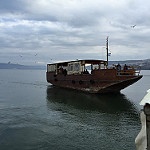
Label: sea